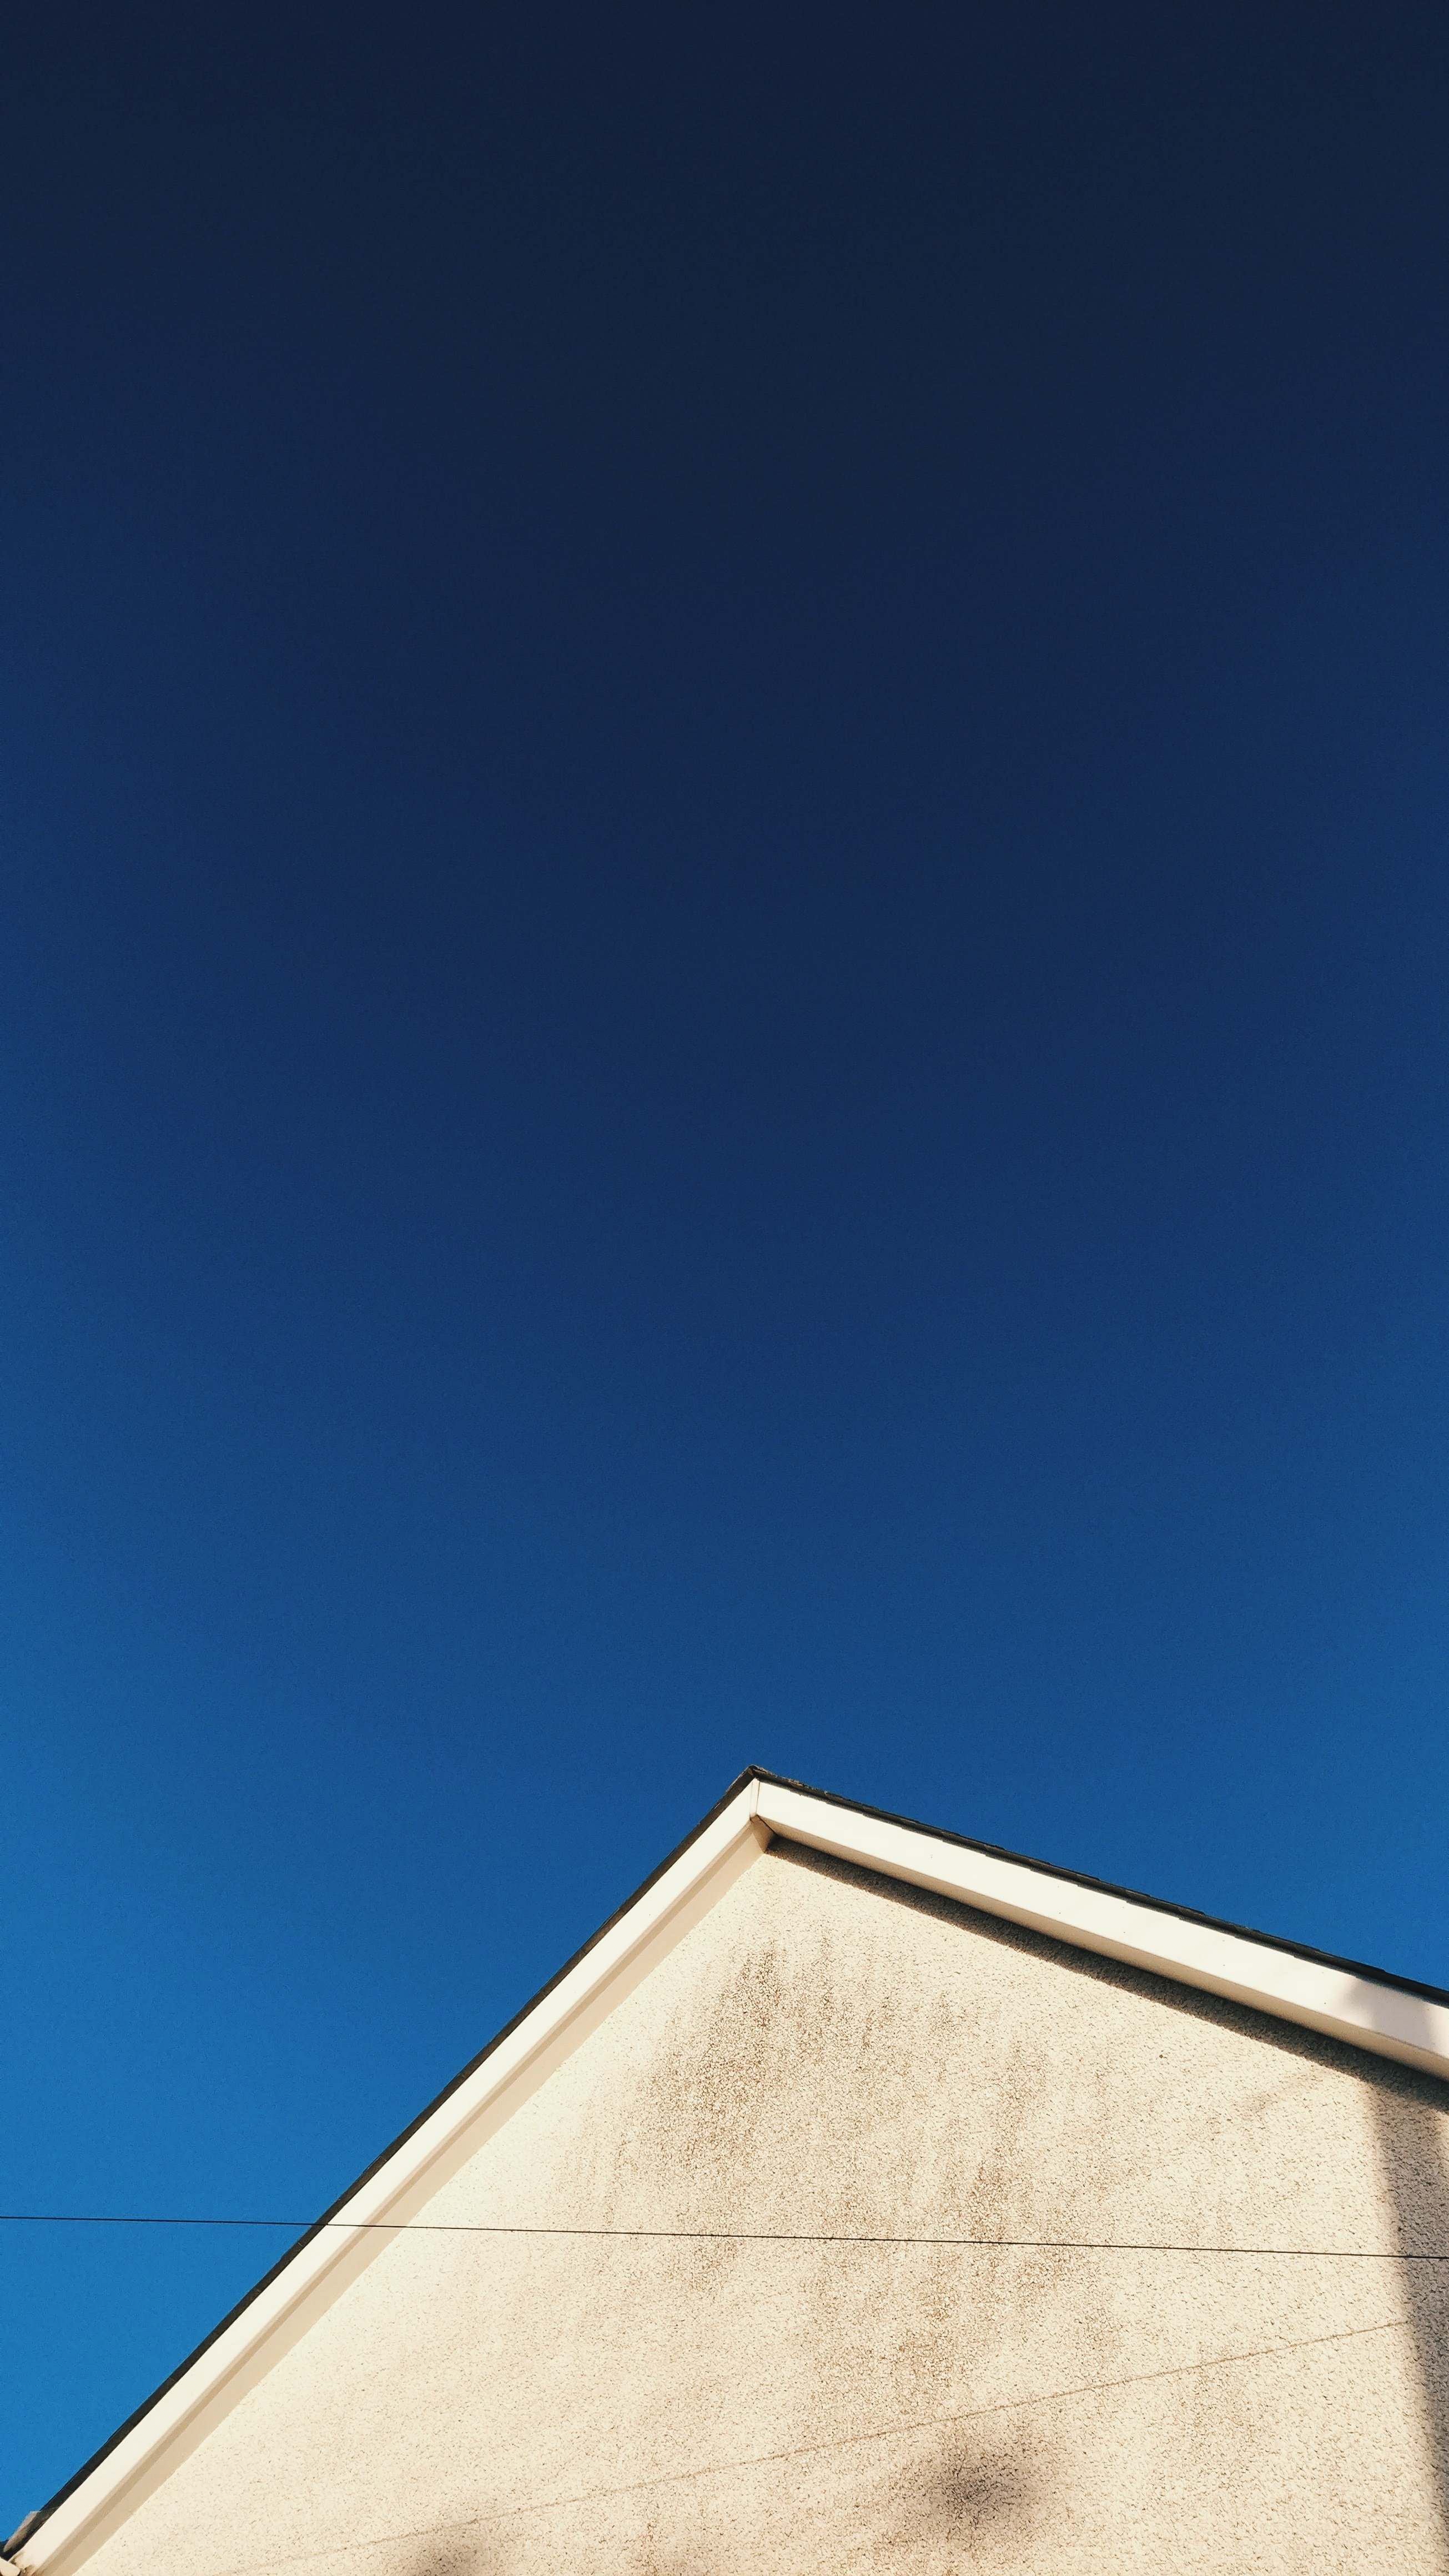
cloud, sky, sunlight, roof, line, blue, shape